Saliva testing

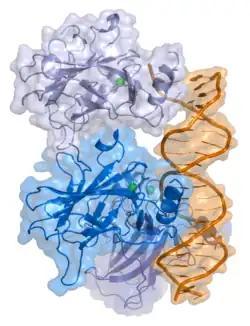
Cartoon representation of a complex between DNA and the protein p53 (described in Cho et al. Science 265 pp. 346, 1994)

In 2008 Emekli-Alturfan, et al., compared saliva from breast cancer patients to that from healthy individuals and observed, notably, that breast cancer patients' samples contained dysplastic cells and reduced lipid peroxides. A 2000 study compared the salivary levels of a breast cancer marker (HER2/neu) in healthy women, women with benign breast lesions, and women with breast cancer. Researchers found that the salivary (as well as serum) level of this marker was significantly higher in women with breast cancer than in healthy women and women with benign breast lesions; they went on to state that the marker may have potential as a tool for diagnosing breast cancer or detecting its recurrence. A separate study corroborated these findings and further demonstrated that another breast cancer marker (CA15-3) was elevated while the tumor suppressor protein p53 was reduced in the saliva of women with breast cancer compared to healthy controls and women with benign breast lesions.